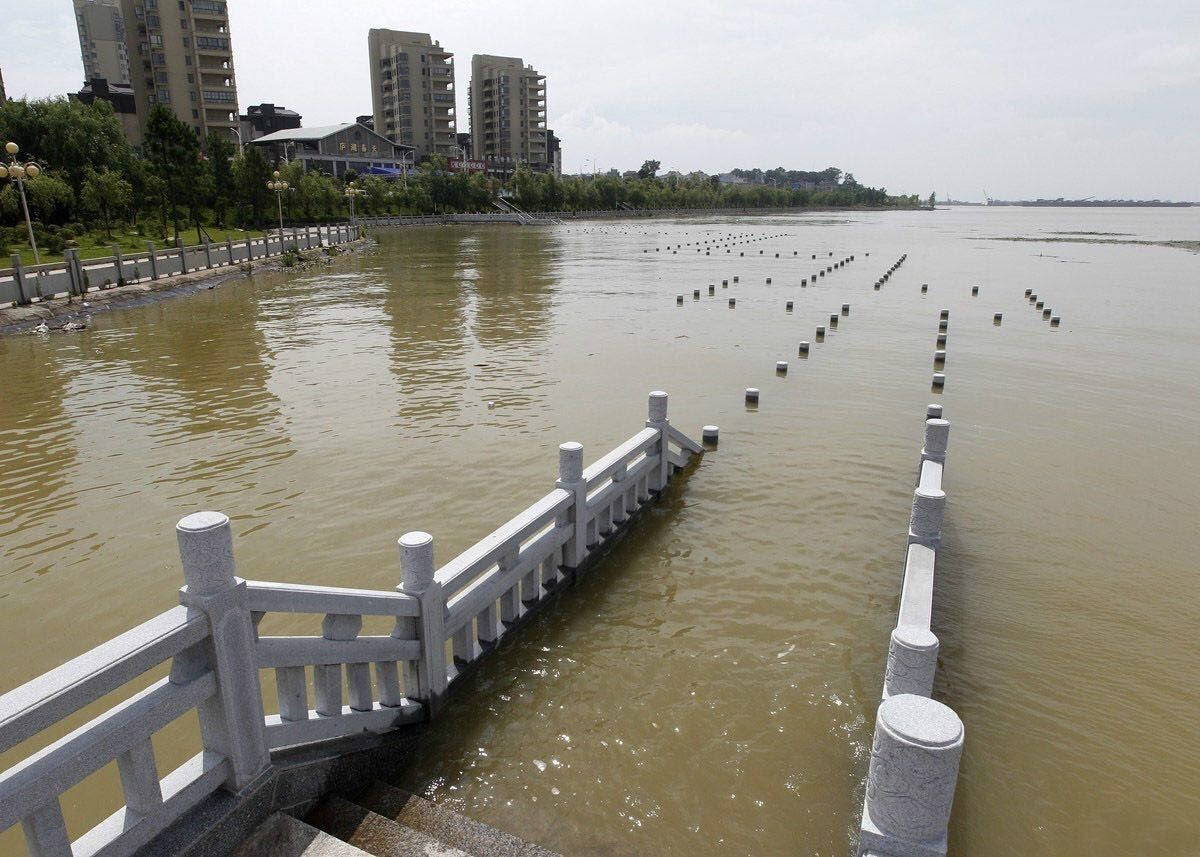
Weather: rain or strom